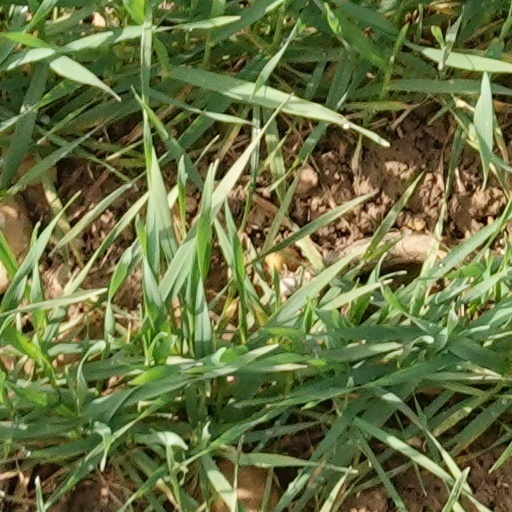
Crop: wheat